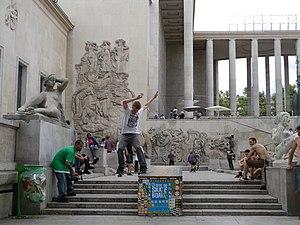
Skateur au Palais de Tokyo à Paris.
Le palais de Tokyo, dont le nom originel est palais des Musées d'art moderne, désigne un bâtiment consacré à l'art moderne et contemporain. Il est situé au 11, avenue du Président-Wilson dans le 16ᵉ arrondissement de Paris.